Léonor Mérimée

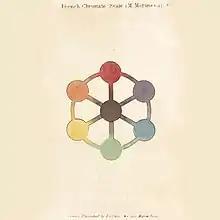
Chromatic Scale (Echelle Chromatique), J. F. L Mérimée (1830, 1839)

Augustin-Jean Fresnel, the civil engineer and physicist, was his nephew.